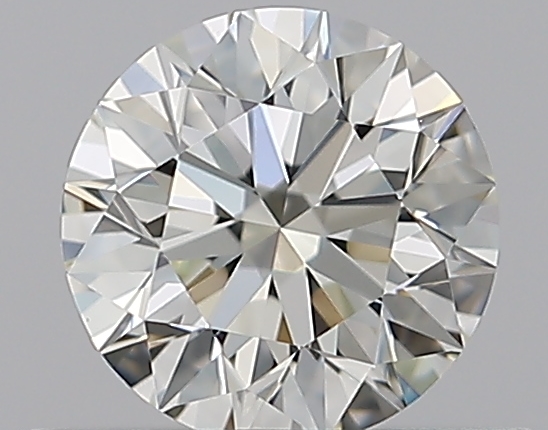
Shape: round
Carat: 0.5
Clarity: VVS2
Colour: K
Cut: EX
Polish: EX
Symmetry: EX
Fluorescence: N
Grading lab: GIA
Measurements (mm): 5.06 x 5.08 x 3.18